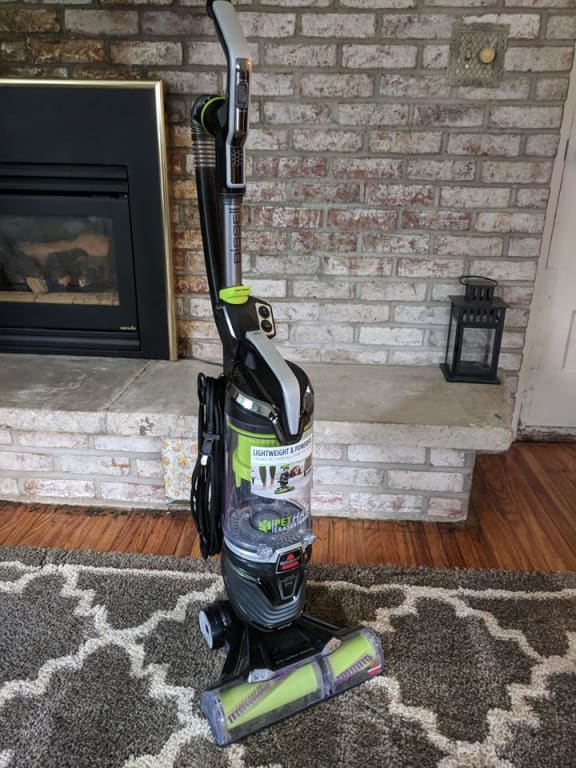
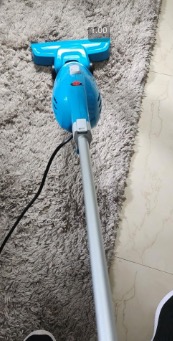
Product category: items_vacuum
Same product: no